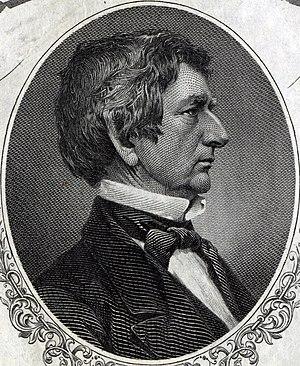
L’antiesclavagisme aux États-Unis est un courant de pensée opposé à l’esclavage sur le territoire américain. Il trouve ses racines à l’époque coloniale dans les protestations des quakers, bientôt suivis par d’autres groupes protestants, méthodistes ou baptistes qui continuent de jouer un rôle décisif dans la poursuite du mouvement après la déclaration d'indépendance.